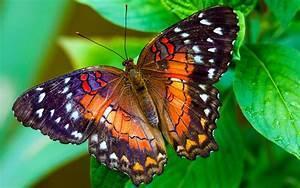
butterfly